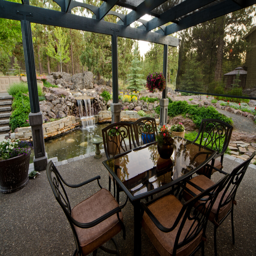
an elegant black pergola with mesh between the planks covers this pebble patio .